Nick McDonald

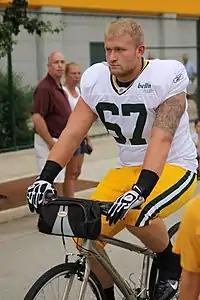
McDonald with the Packers in 2011

Nicholas James McDonald (born June 27, 1987) is an American former professional football center. He was signed as an undrafted free agent by the Green Bay Packers in 2010. In that year, he won Super Bowl XLV with the team against the Pittsburgh Steelers. McDonald played college football at Grand Valley State University.